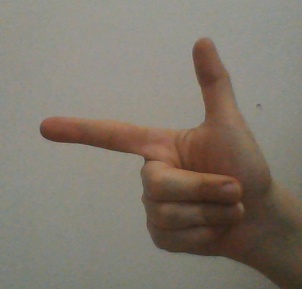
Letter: yaa